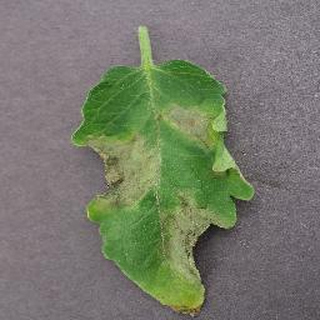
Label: tomato_late_blight